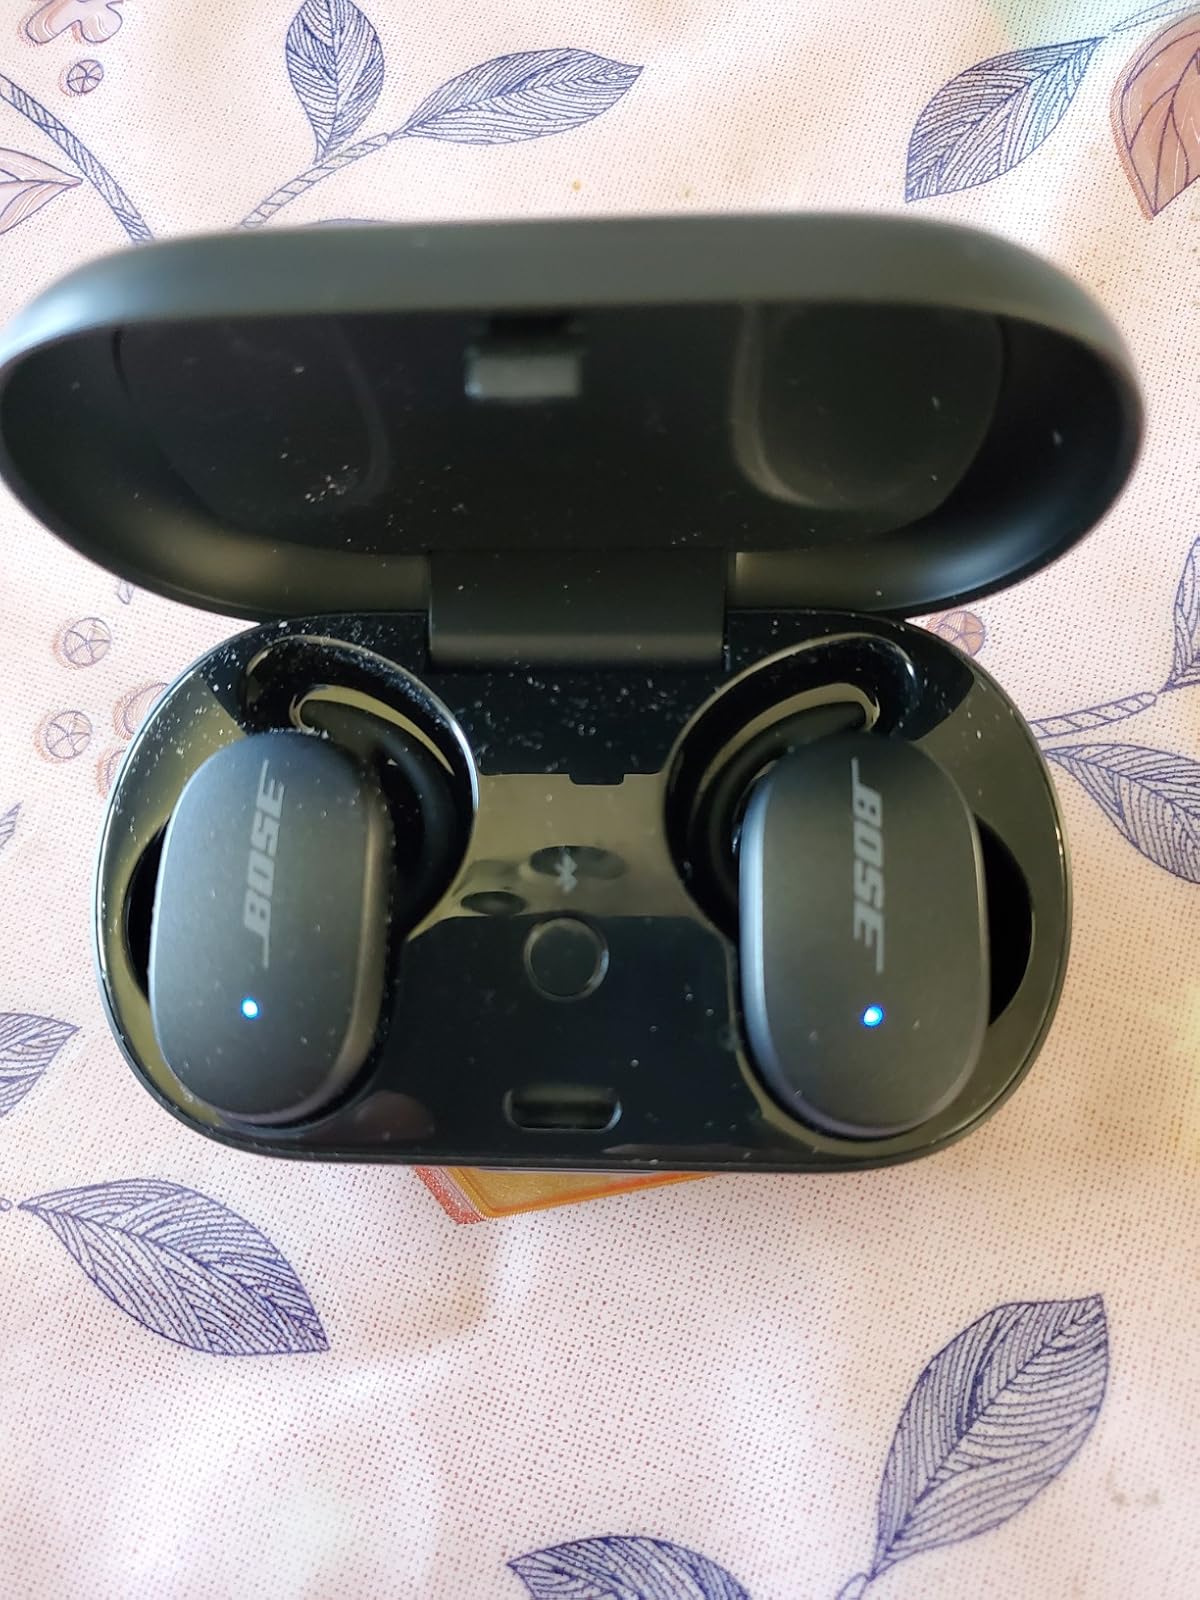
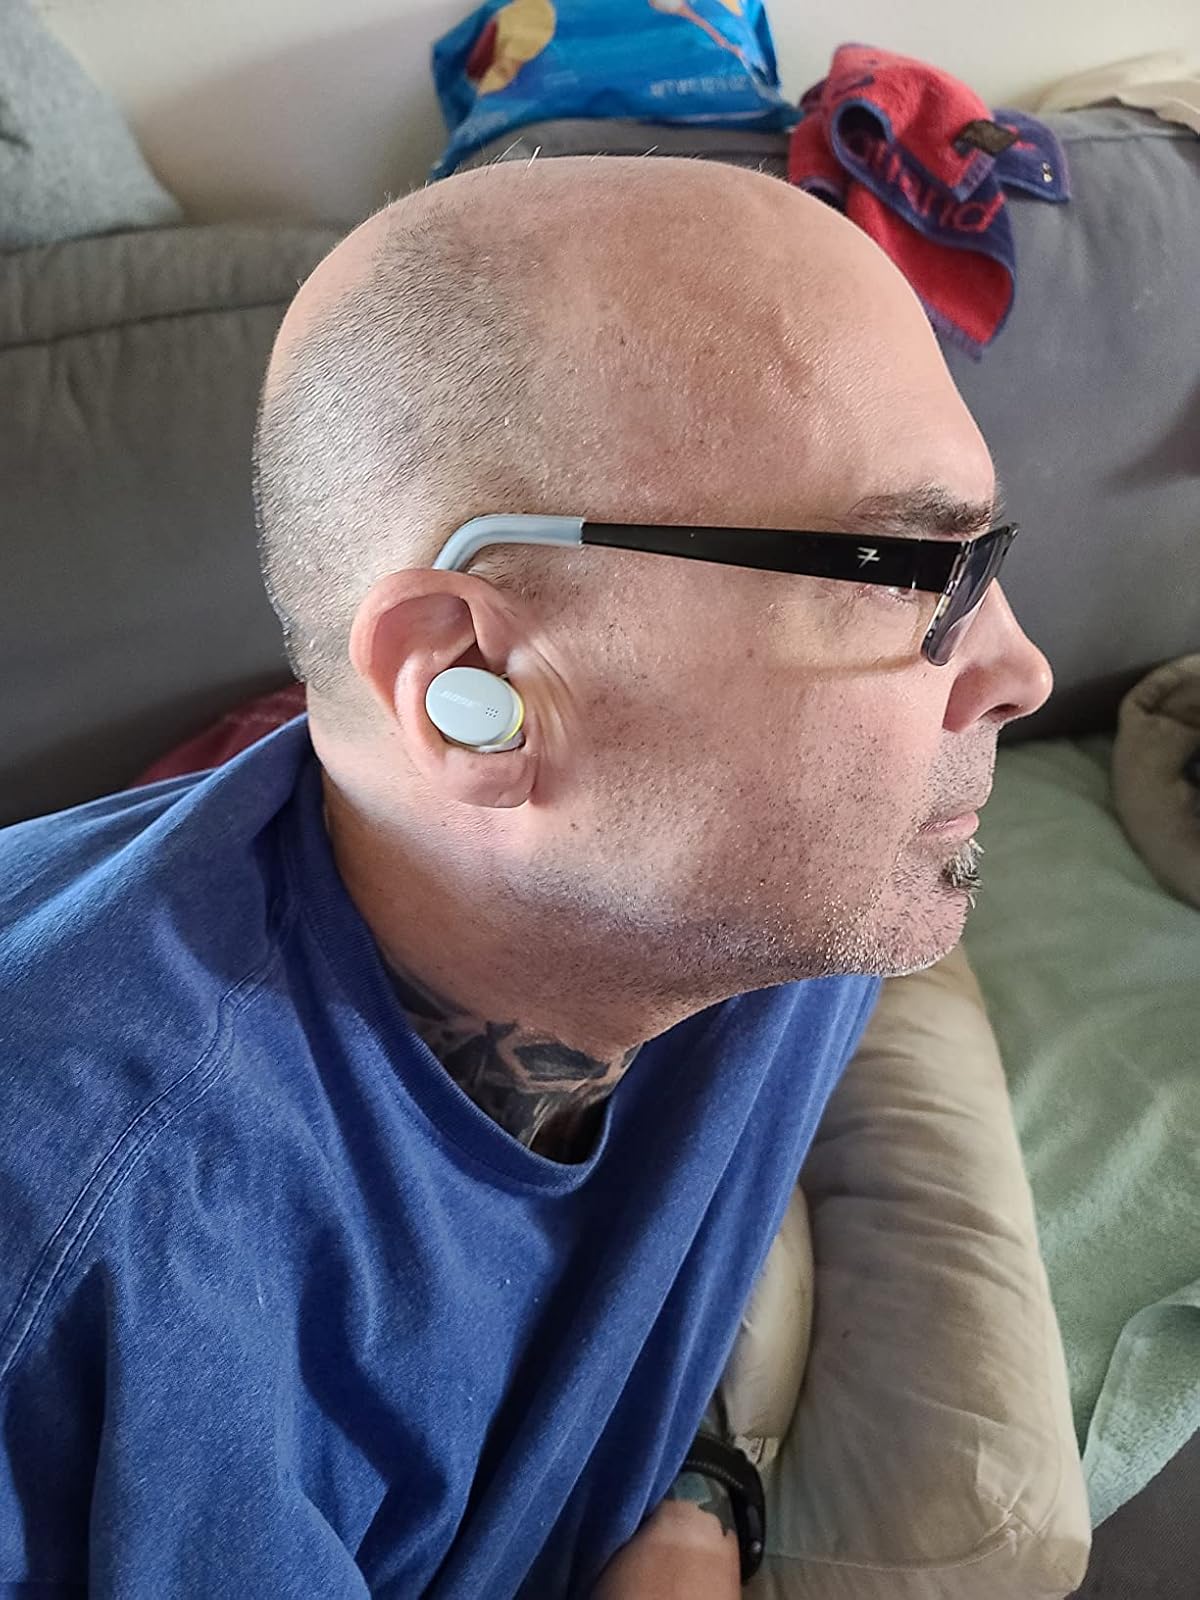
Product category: earbuds
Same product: no